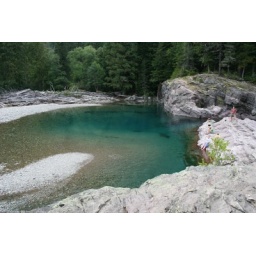
This spot in the river along the Going to the Sun Road has crystal blue water. Glacier National Park